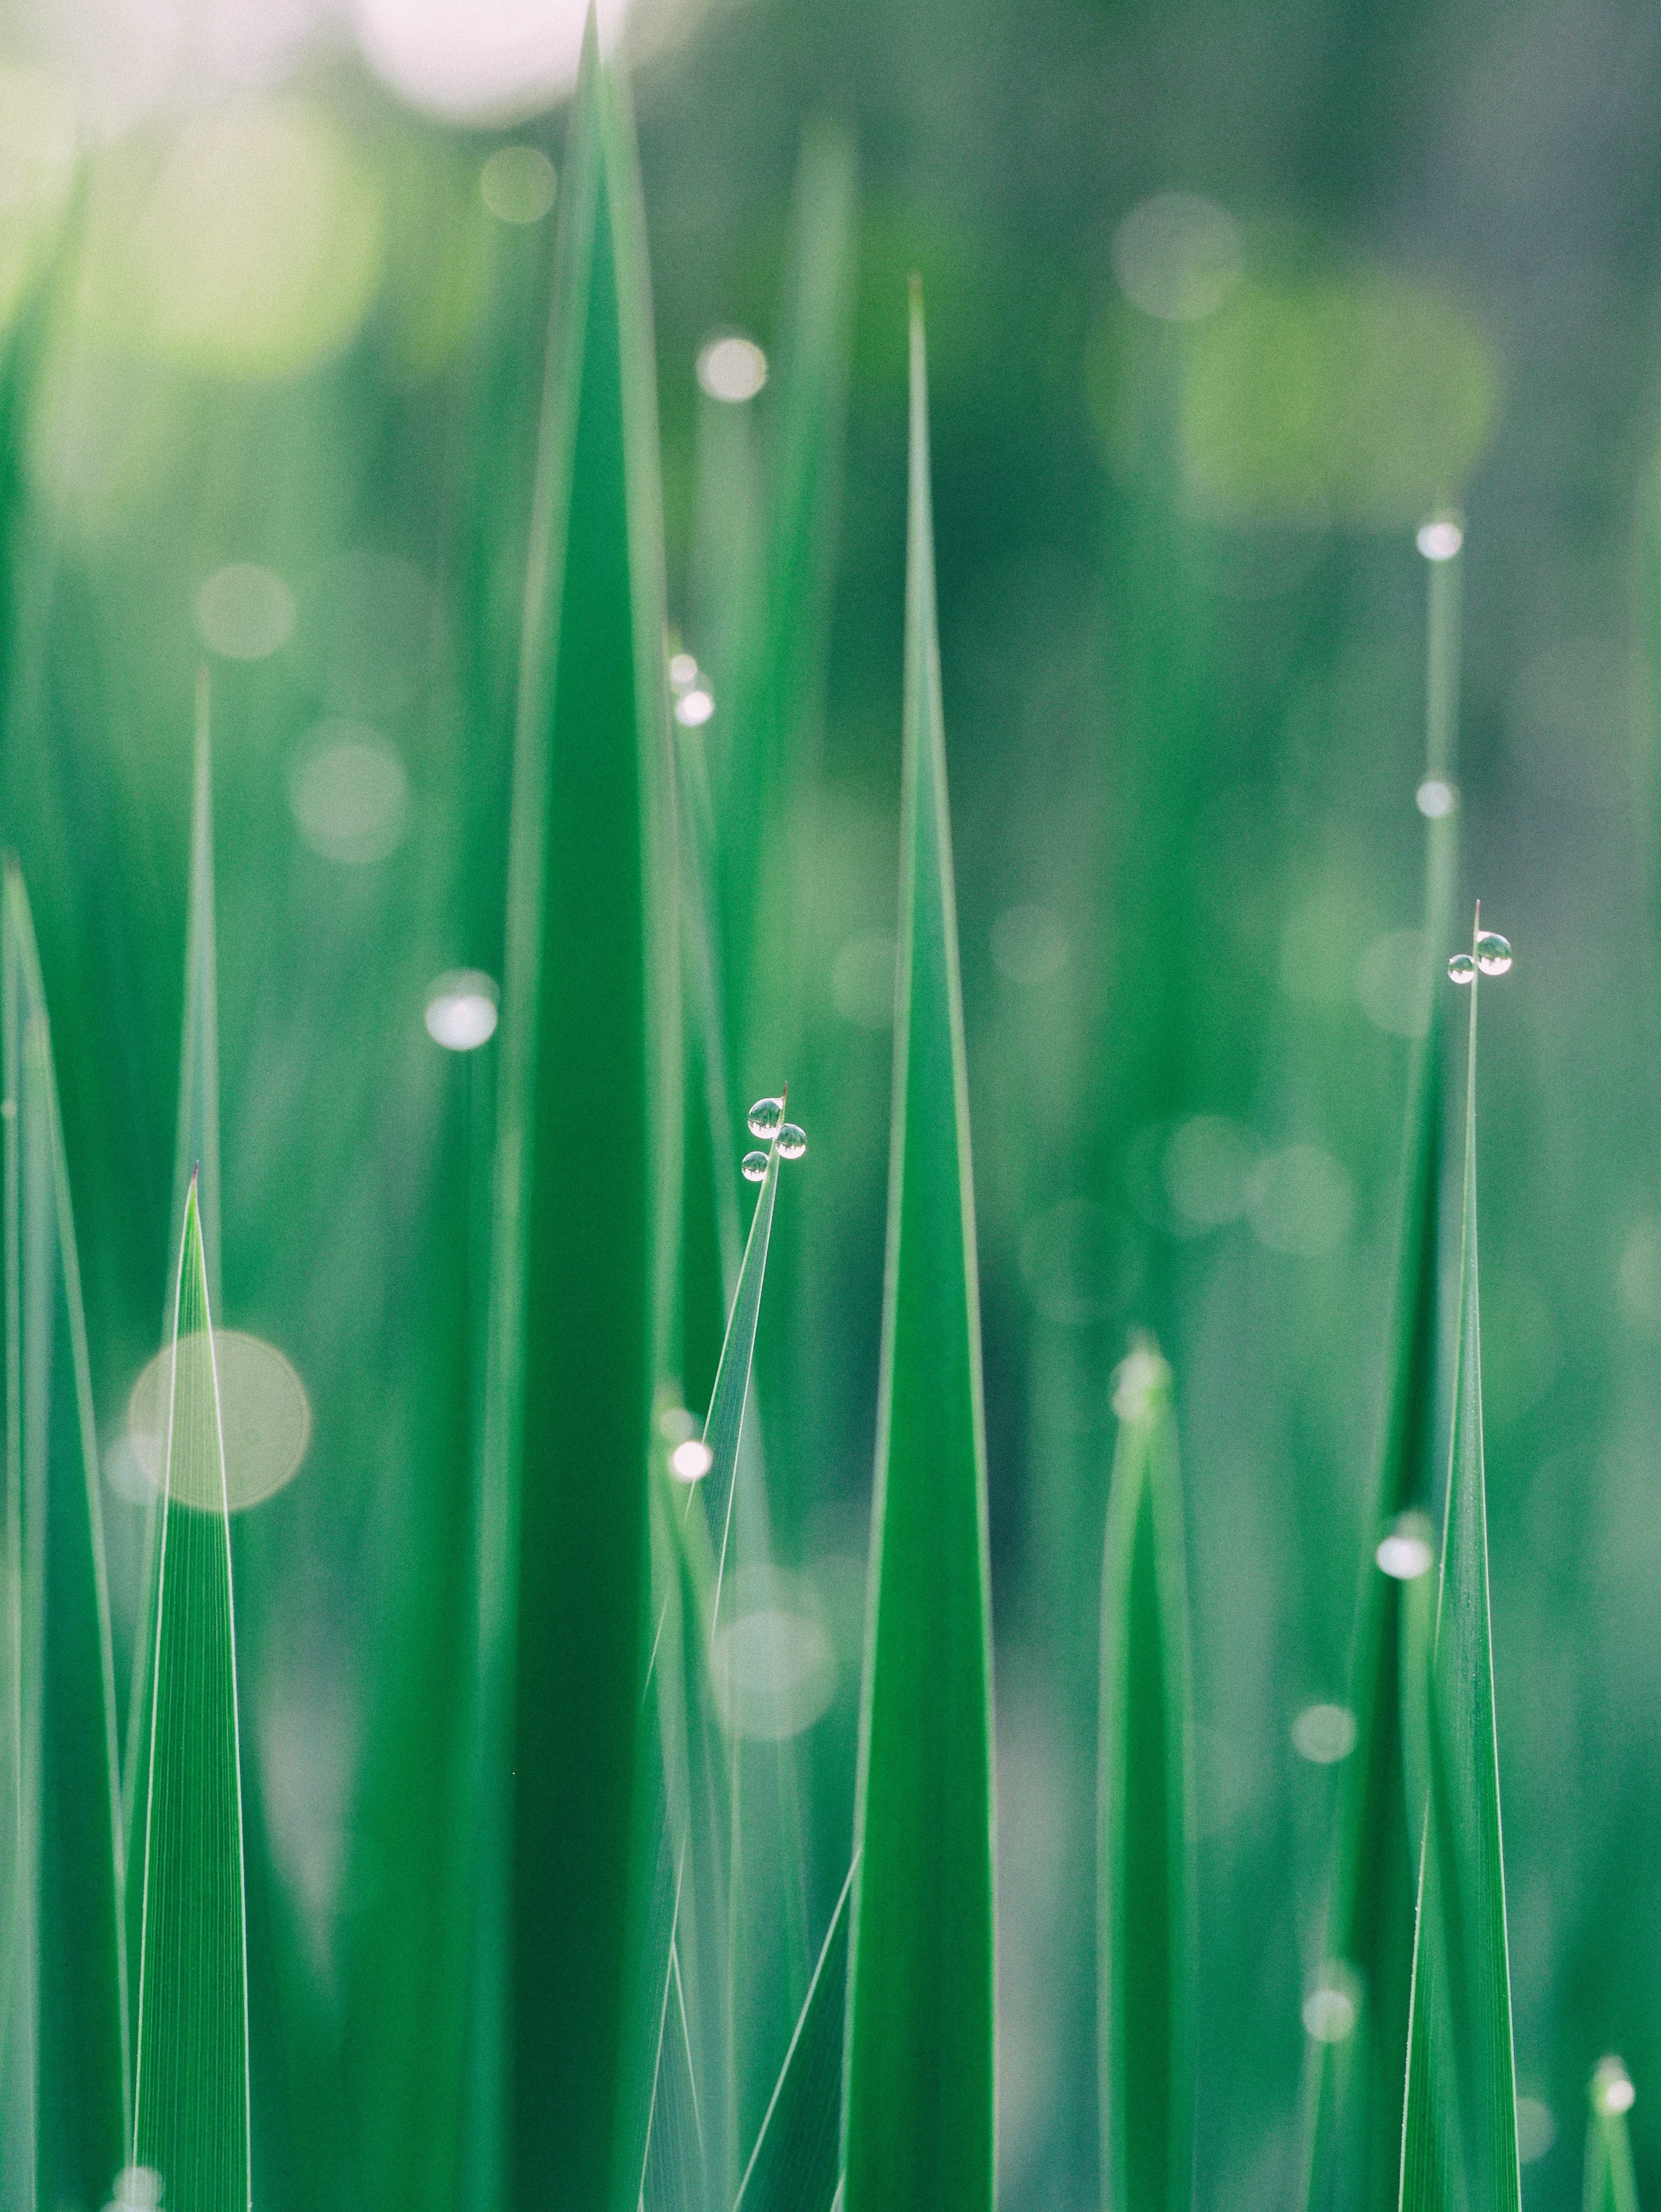
water, grass, droplet, drop, dew, light, blur, growth, photography, sunlight, leaf, flower, glass, green, reflection, color, macro, clean, freshness, close up, focus, drops, moisture, macro photography, grass family, plant stem